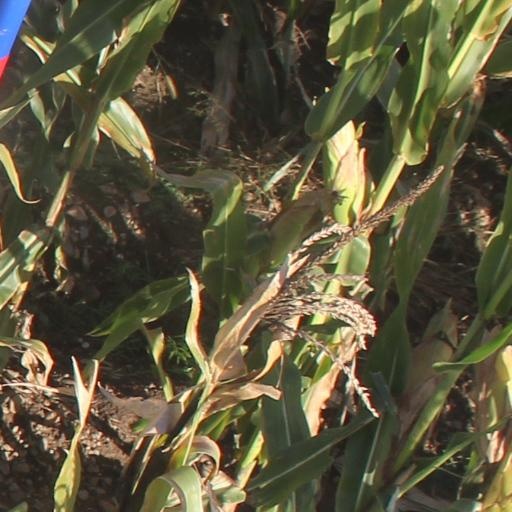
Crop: maize; corn